Siege of Bergen op Zoom (1747)

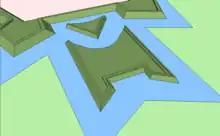
Example of a hornwork

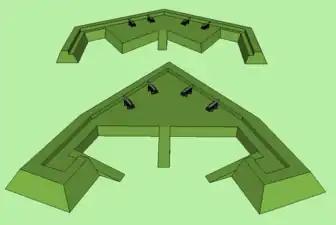
Example of 2 kinds of lunettes

Following his victory at the Battle of Lauffeld, the French Marshal de Saxe detached a force 30,000 strong under the command of General von Lowendal, a master in the art of siege craft, to lay siege to Bergen op Zoom. Saxe calculated that his numerically inferior opponents would not be able to adequately defend two fortified cities at once. Needing to protect Maastricht from the threat posed by De Saxe's forces, neither the British commander, the Duke of Cumberland, nor the Austrian commander, Batthyány, felt able to move to support Bergen op Zoom. For the Dutch this proved the unwillingness of her allies to assist them in their time of need, while their British allies felt the Dutch demands for greater allied effort in this war was absurd - reasoning that the Dutch had not formally declared war on France.